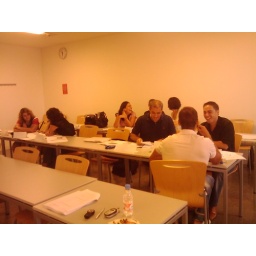
The classroom was one of those in the modern building of the Universitat Pompeu Fabra. The room echoed a lot.